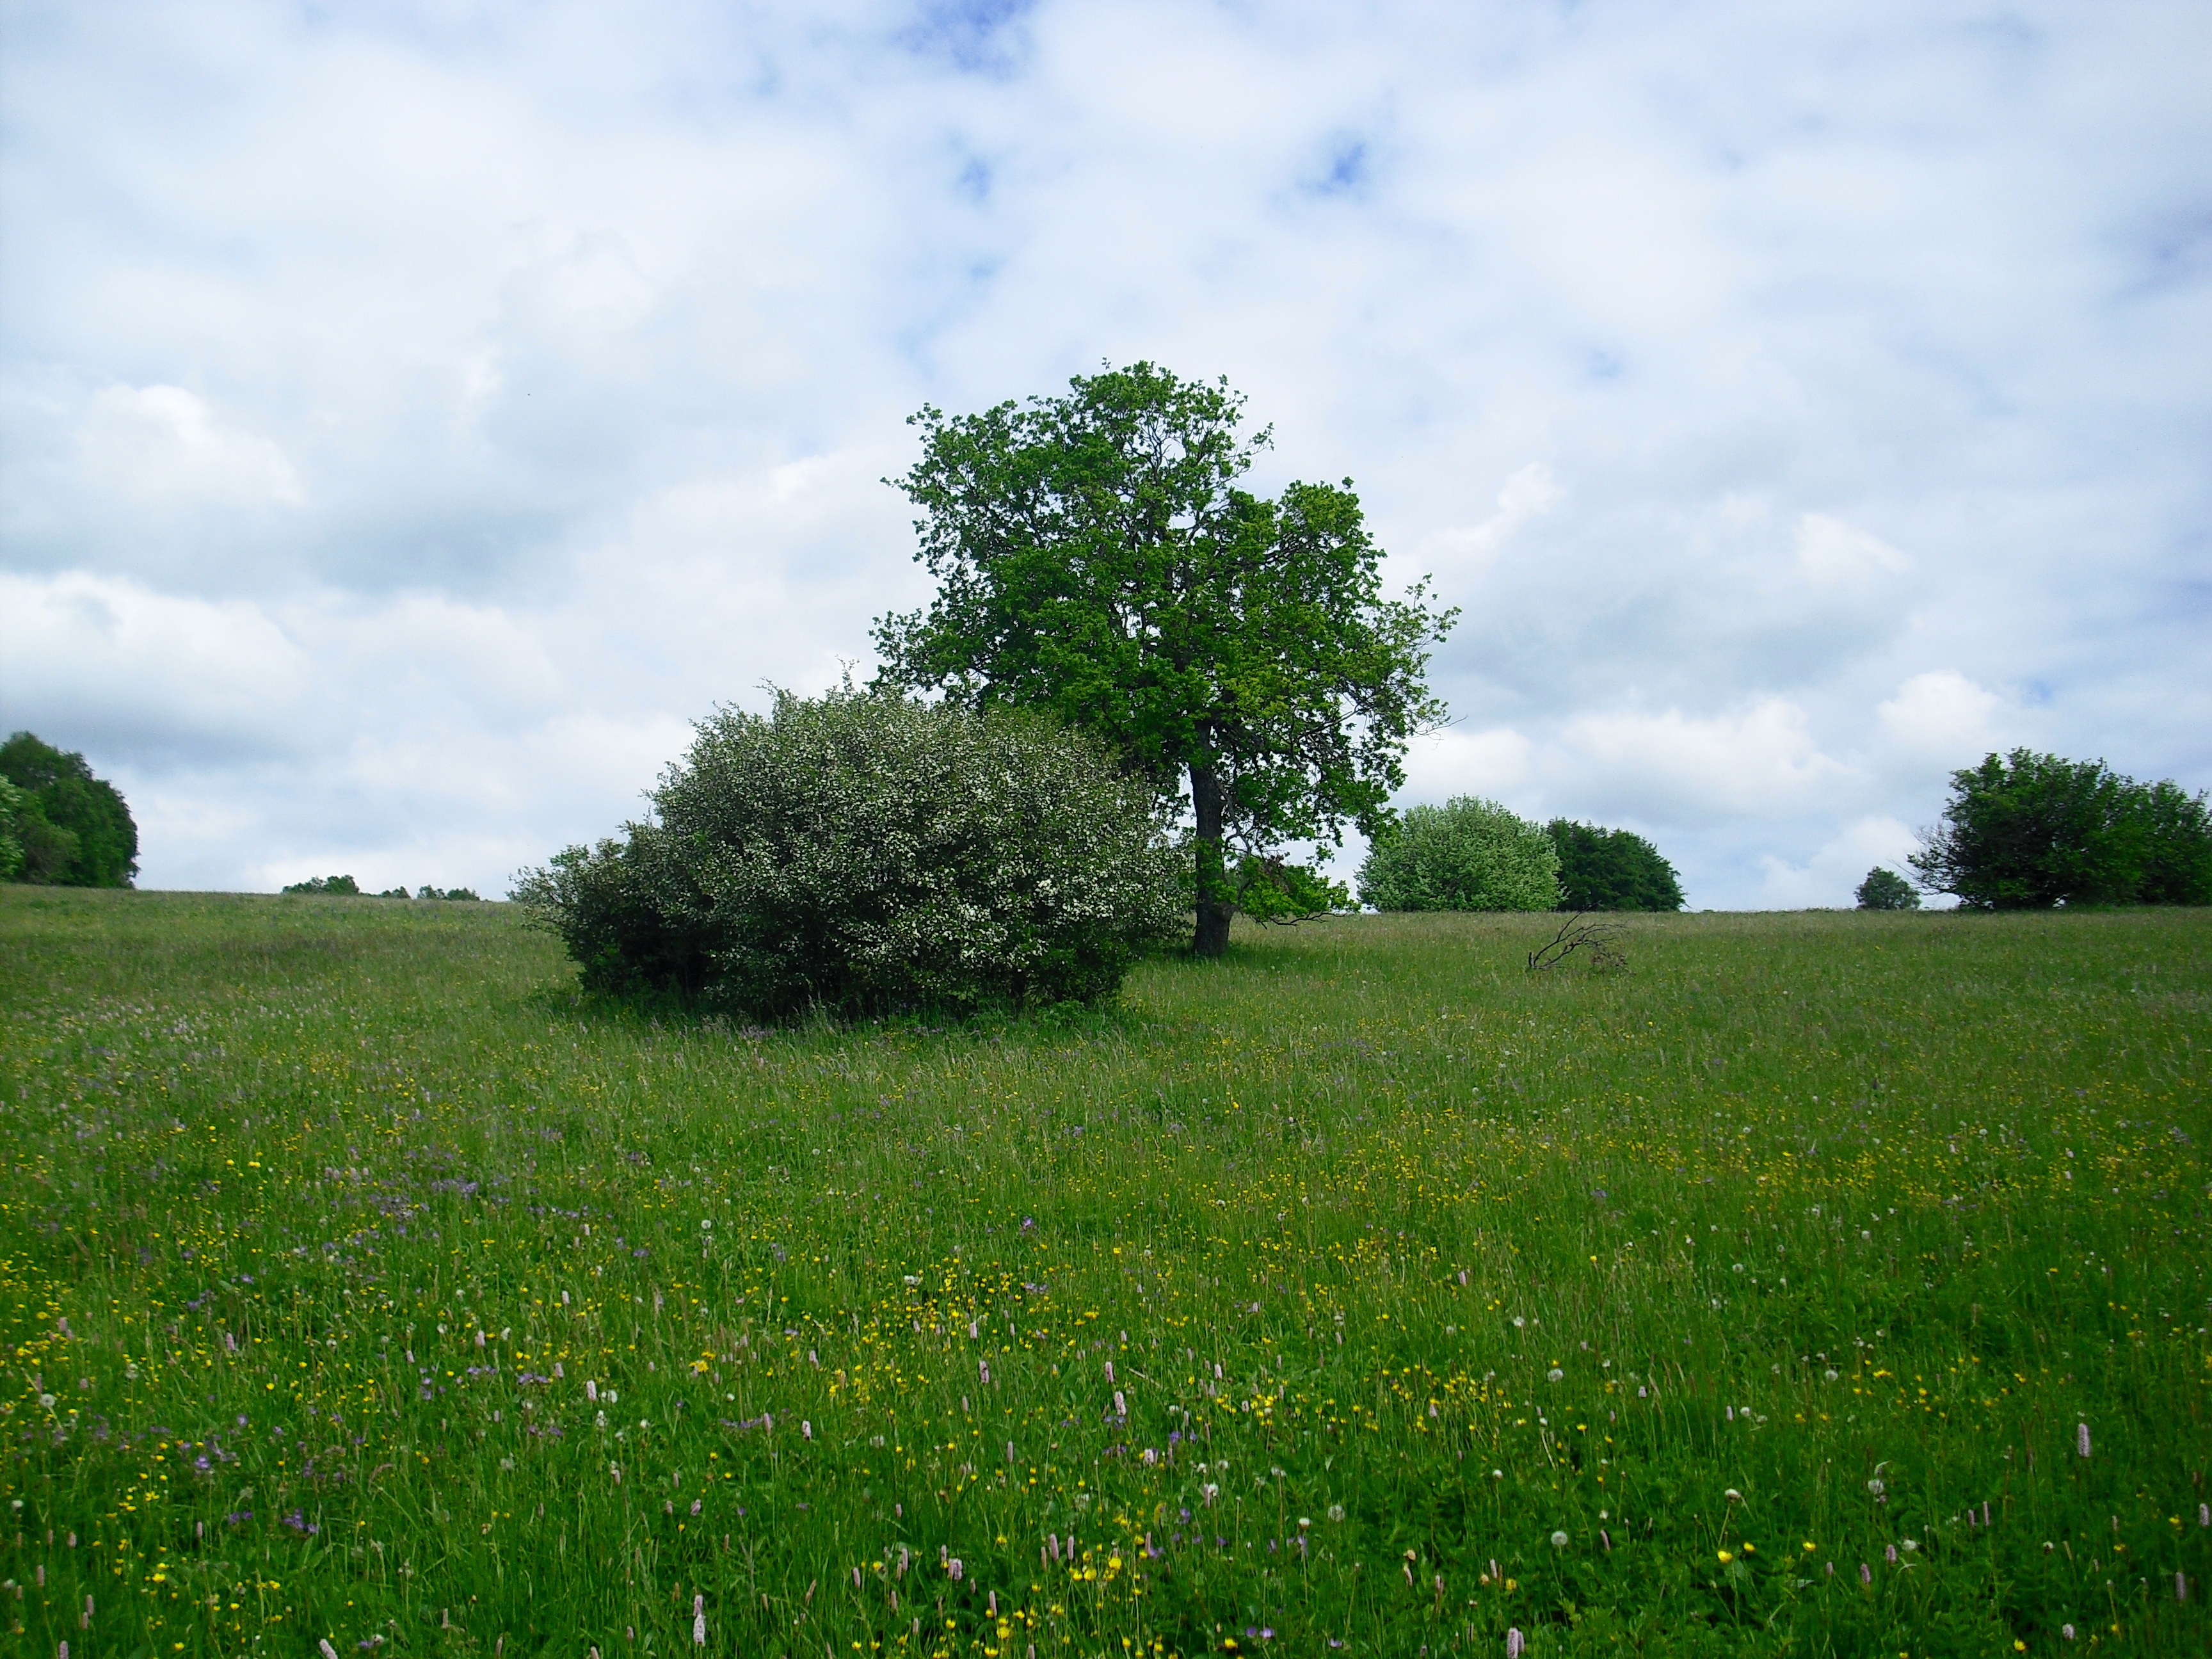
landscape, tree, nature, grass, horizon, cloud, plant, sky, hiking, field, farm, lawn, meadow, prairie, sunlight, leaf, hill, flower, bloom, summer, walk, green, pasture, agriculture, plain, trees, clouds, grassland, vegetation, shrub, habitat, ecosystem, flower meadow, rural area, on the go, cloudiness, in the green, natural environment, geographical feature, grass family, woody plant